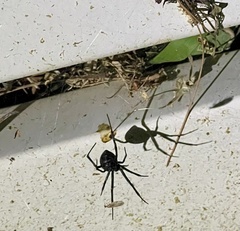
Species: Lactrodectus_hesperus